Silloth

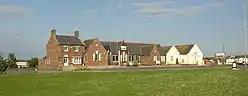
Solway Coast Discovery Centre and Silloth Community Hall

There are two tiers of local government covering Silloth, at parish and unitary authority level: Silloth-on-Solway Town Council and Cumberland Council. The town council meets at the community hall on Petteril Street.